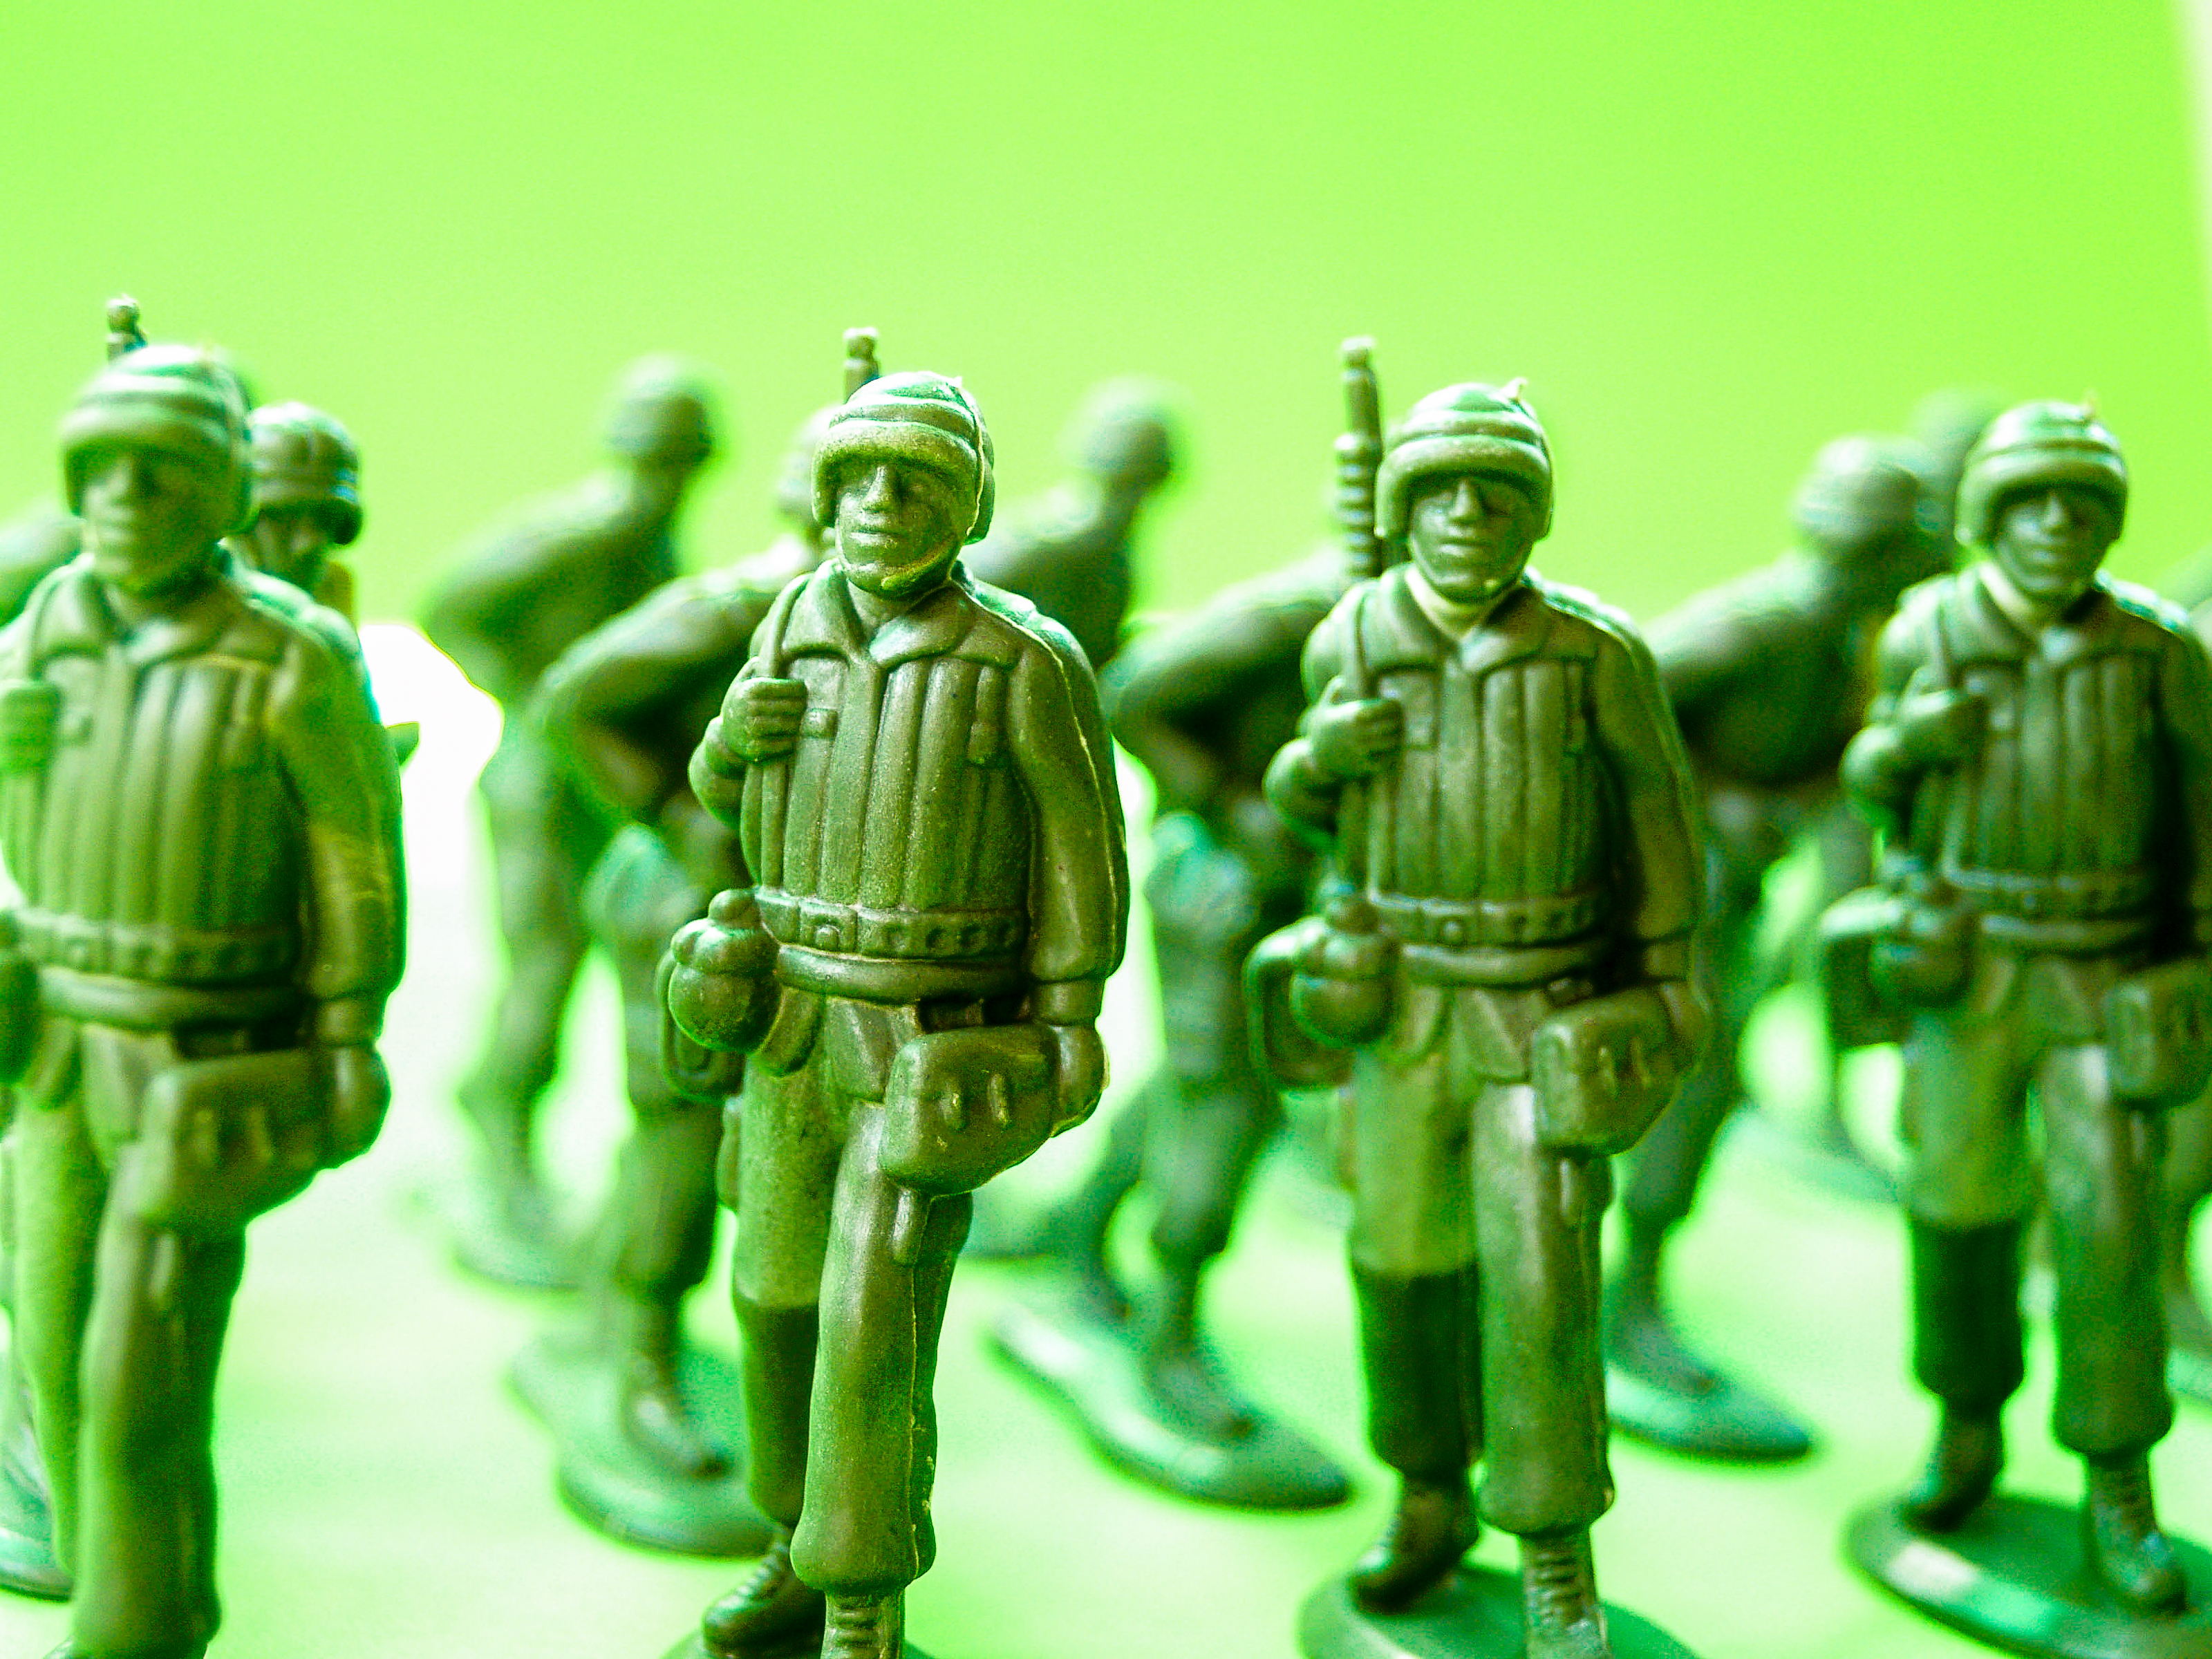
war, plastic, small, army, green, toy, weapon, military, gun, soldier, combat, tiny, isolated, object, model, troop, miniature, white, figurine, commando, play, man, figure, battle, attack, background, enemy, action, warfare, childhood, army men, infantry, military organization